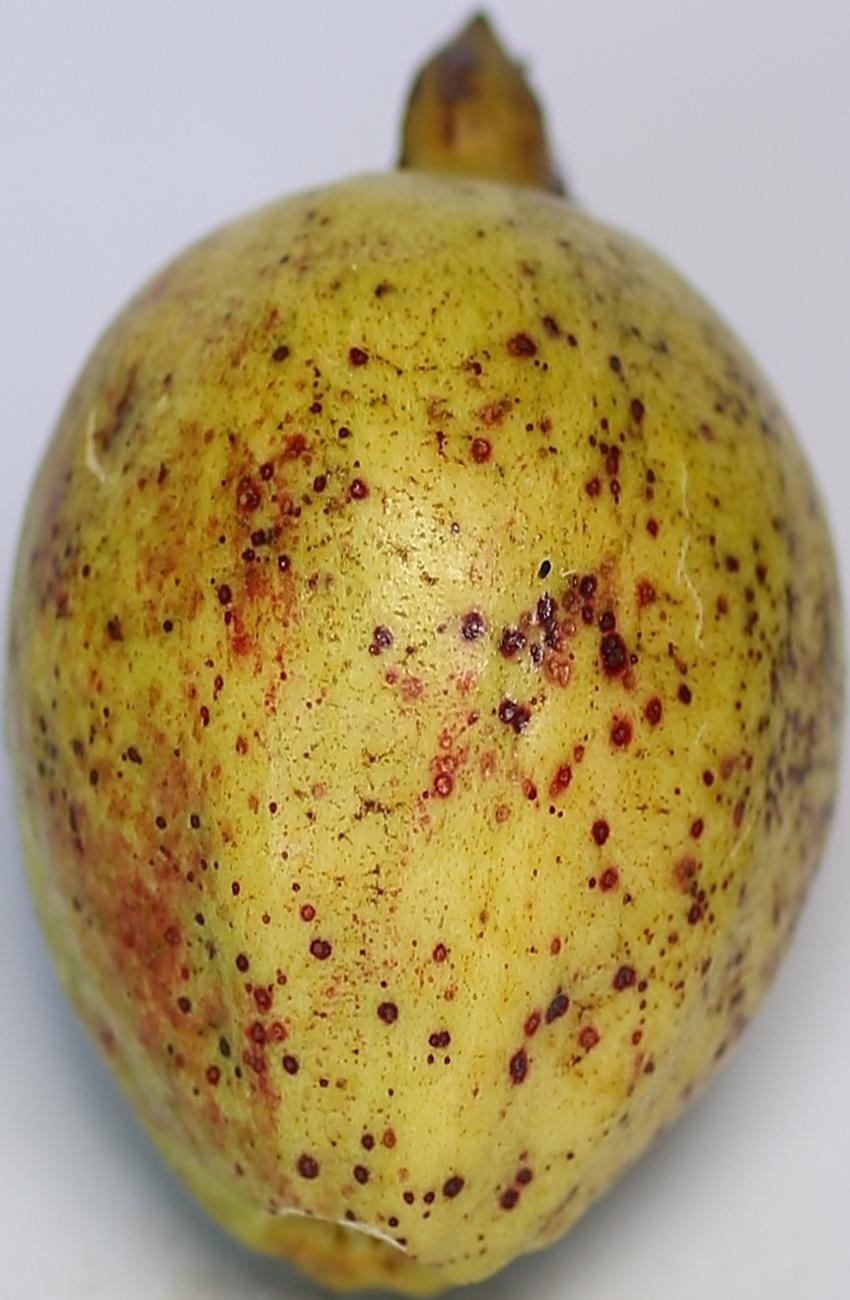
Maturity: ripe
Variety: riyali